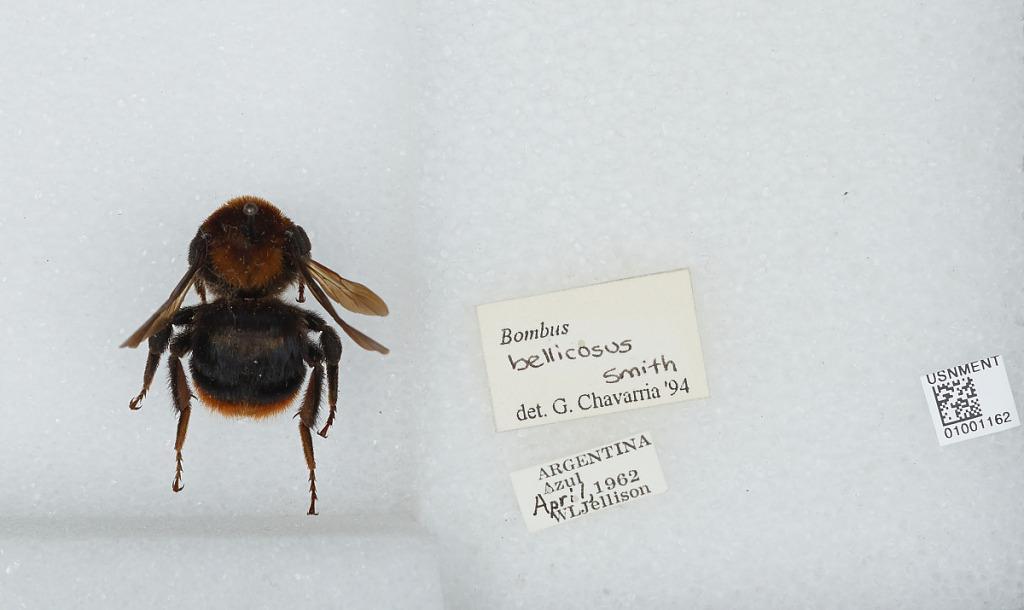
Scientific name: Bombus (Thoracobombus) bellicosus Smith
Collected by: Jellison
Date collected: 1962-4-1
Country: Argentina
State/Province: Buenos Aires
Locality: Azul
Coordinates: -36.78, -59.85
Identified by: Chavarria, G.